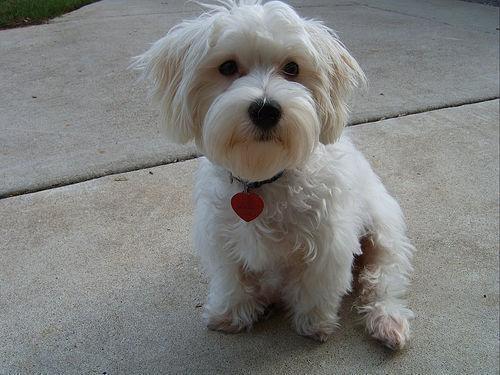
Maltese_dog